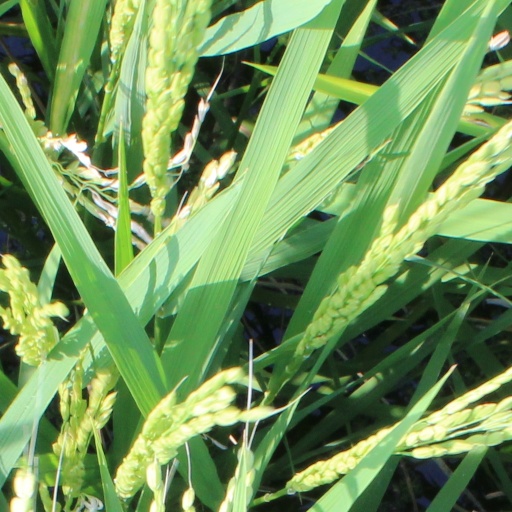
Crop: rice